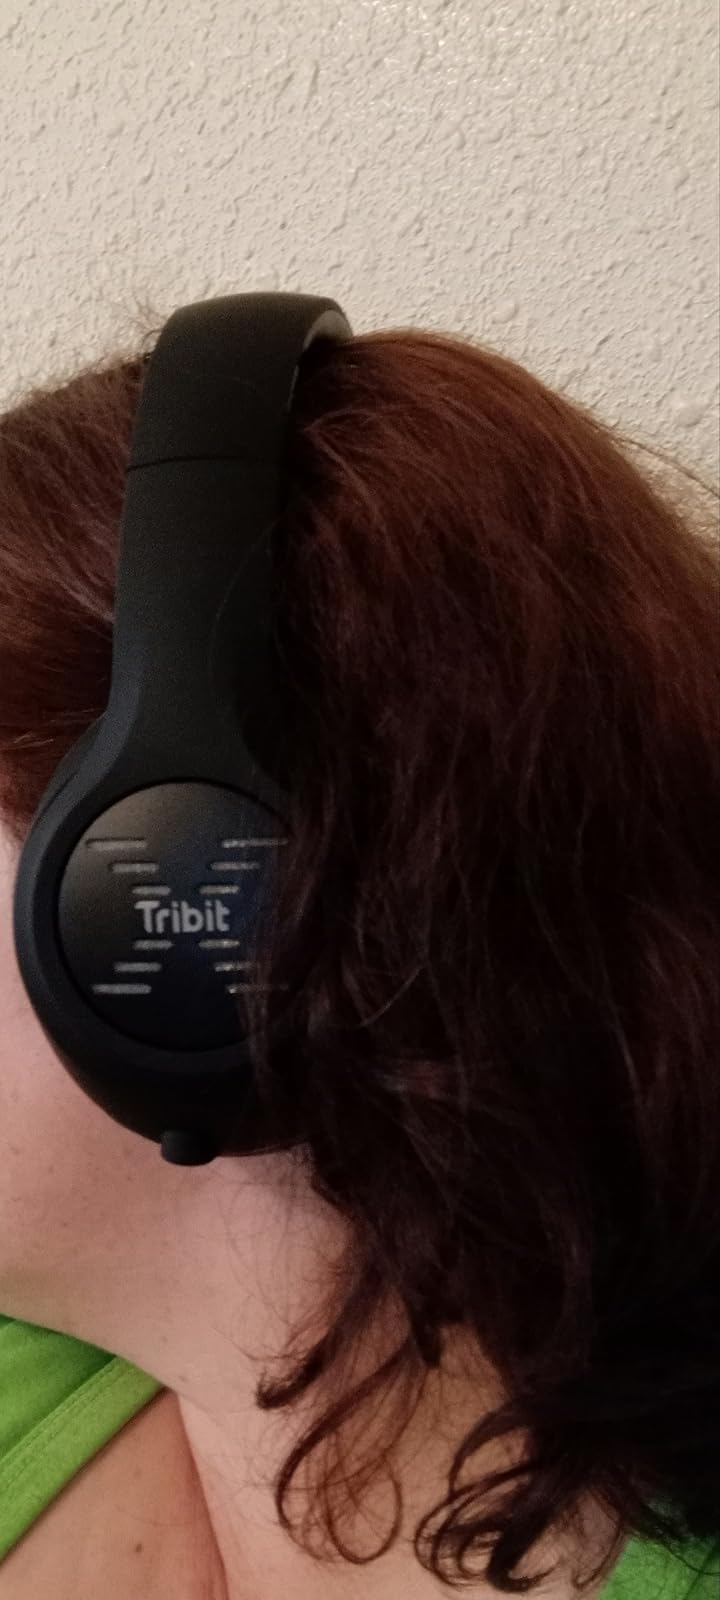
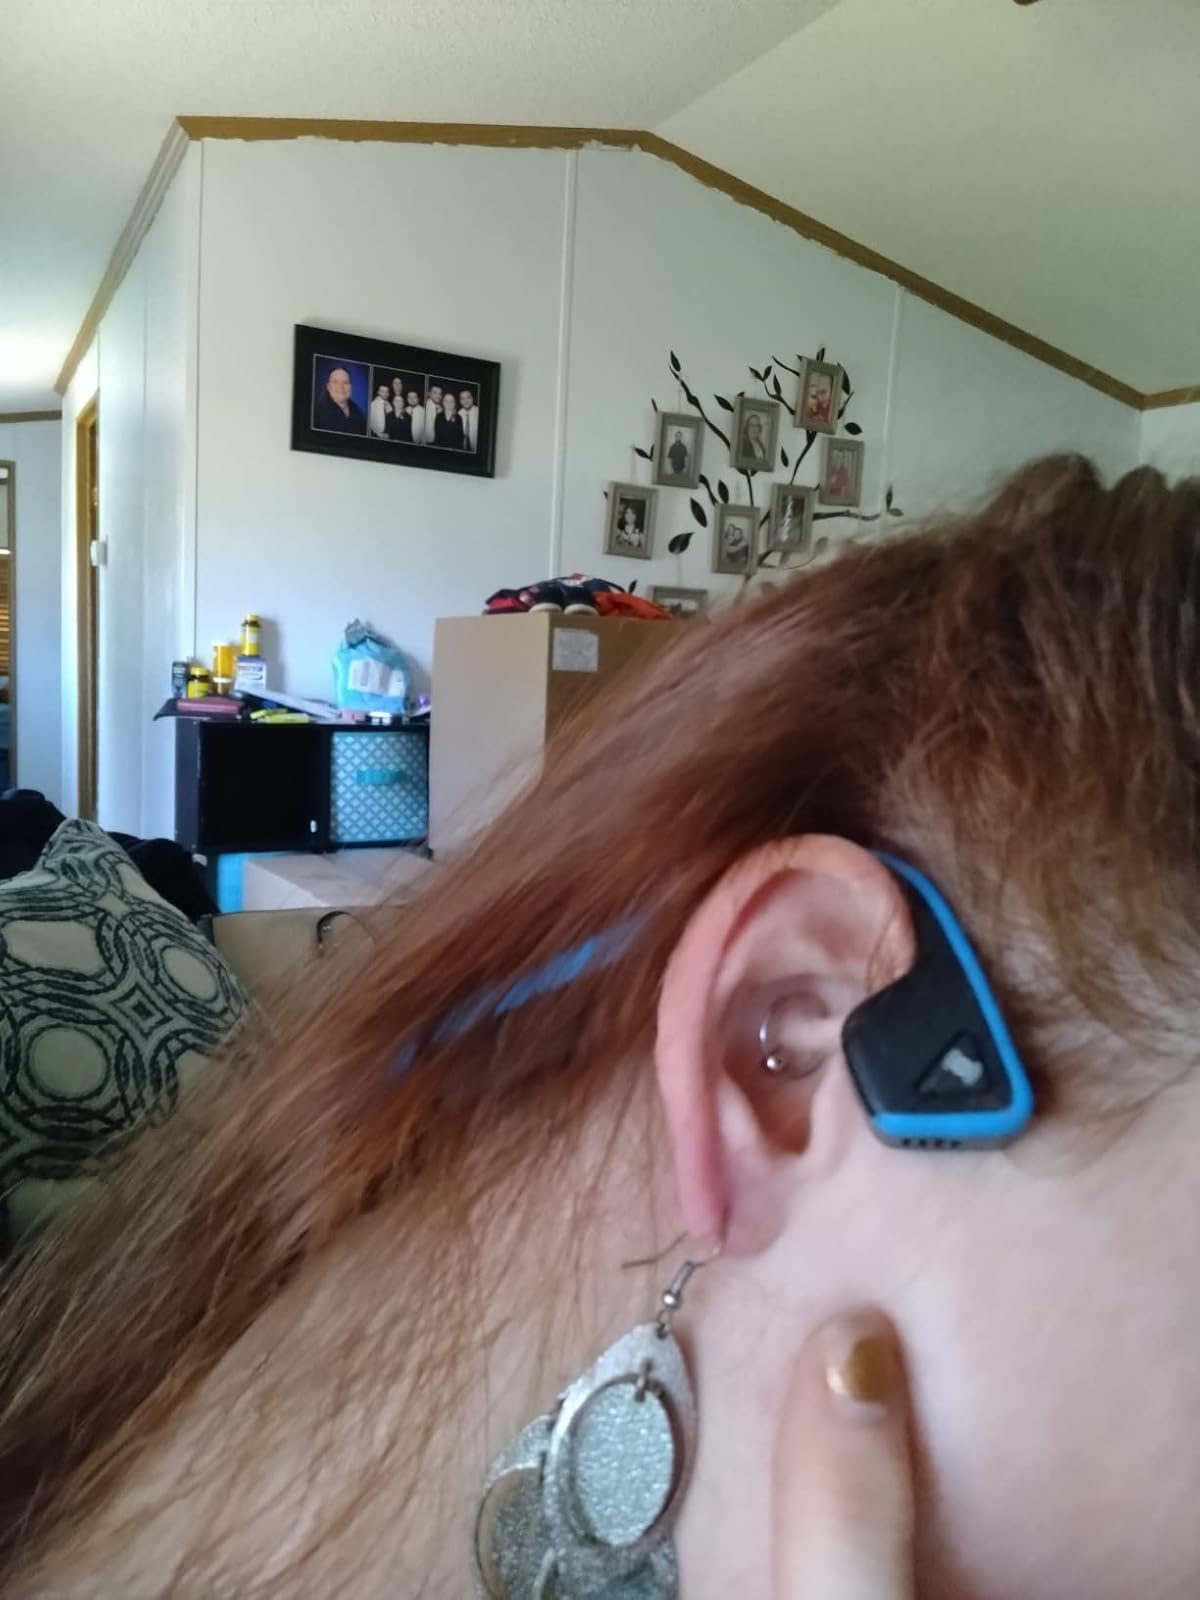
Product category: headphones
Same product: no